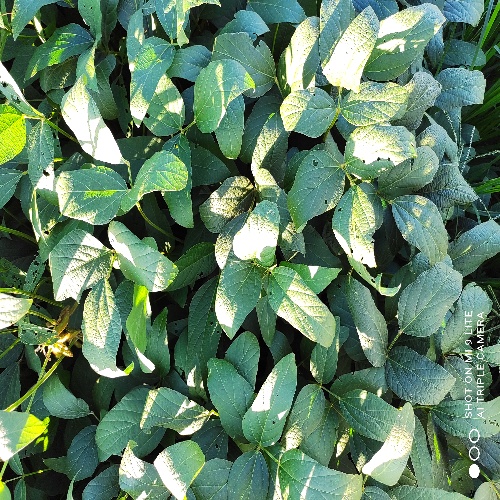
Label: Diabrotica_speciosa